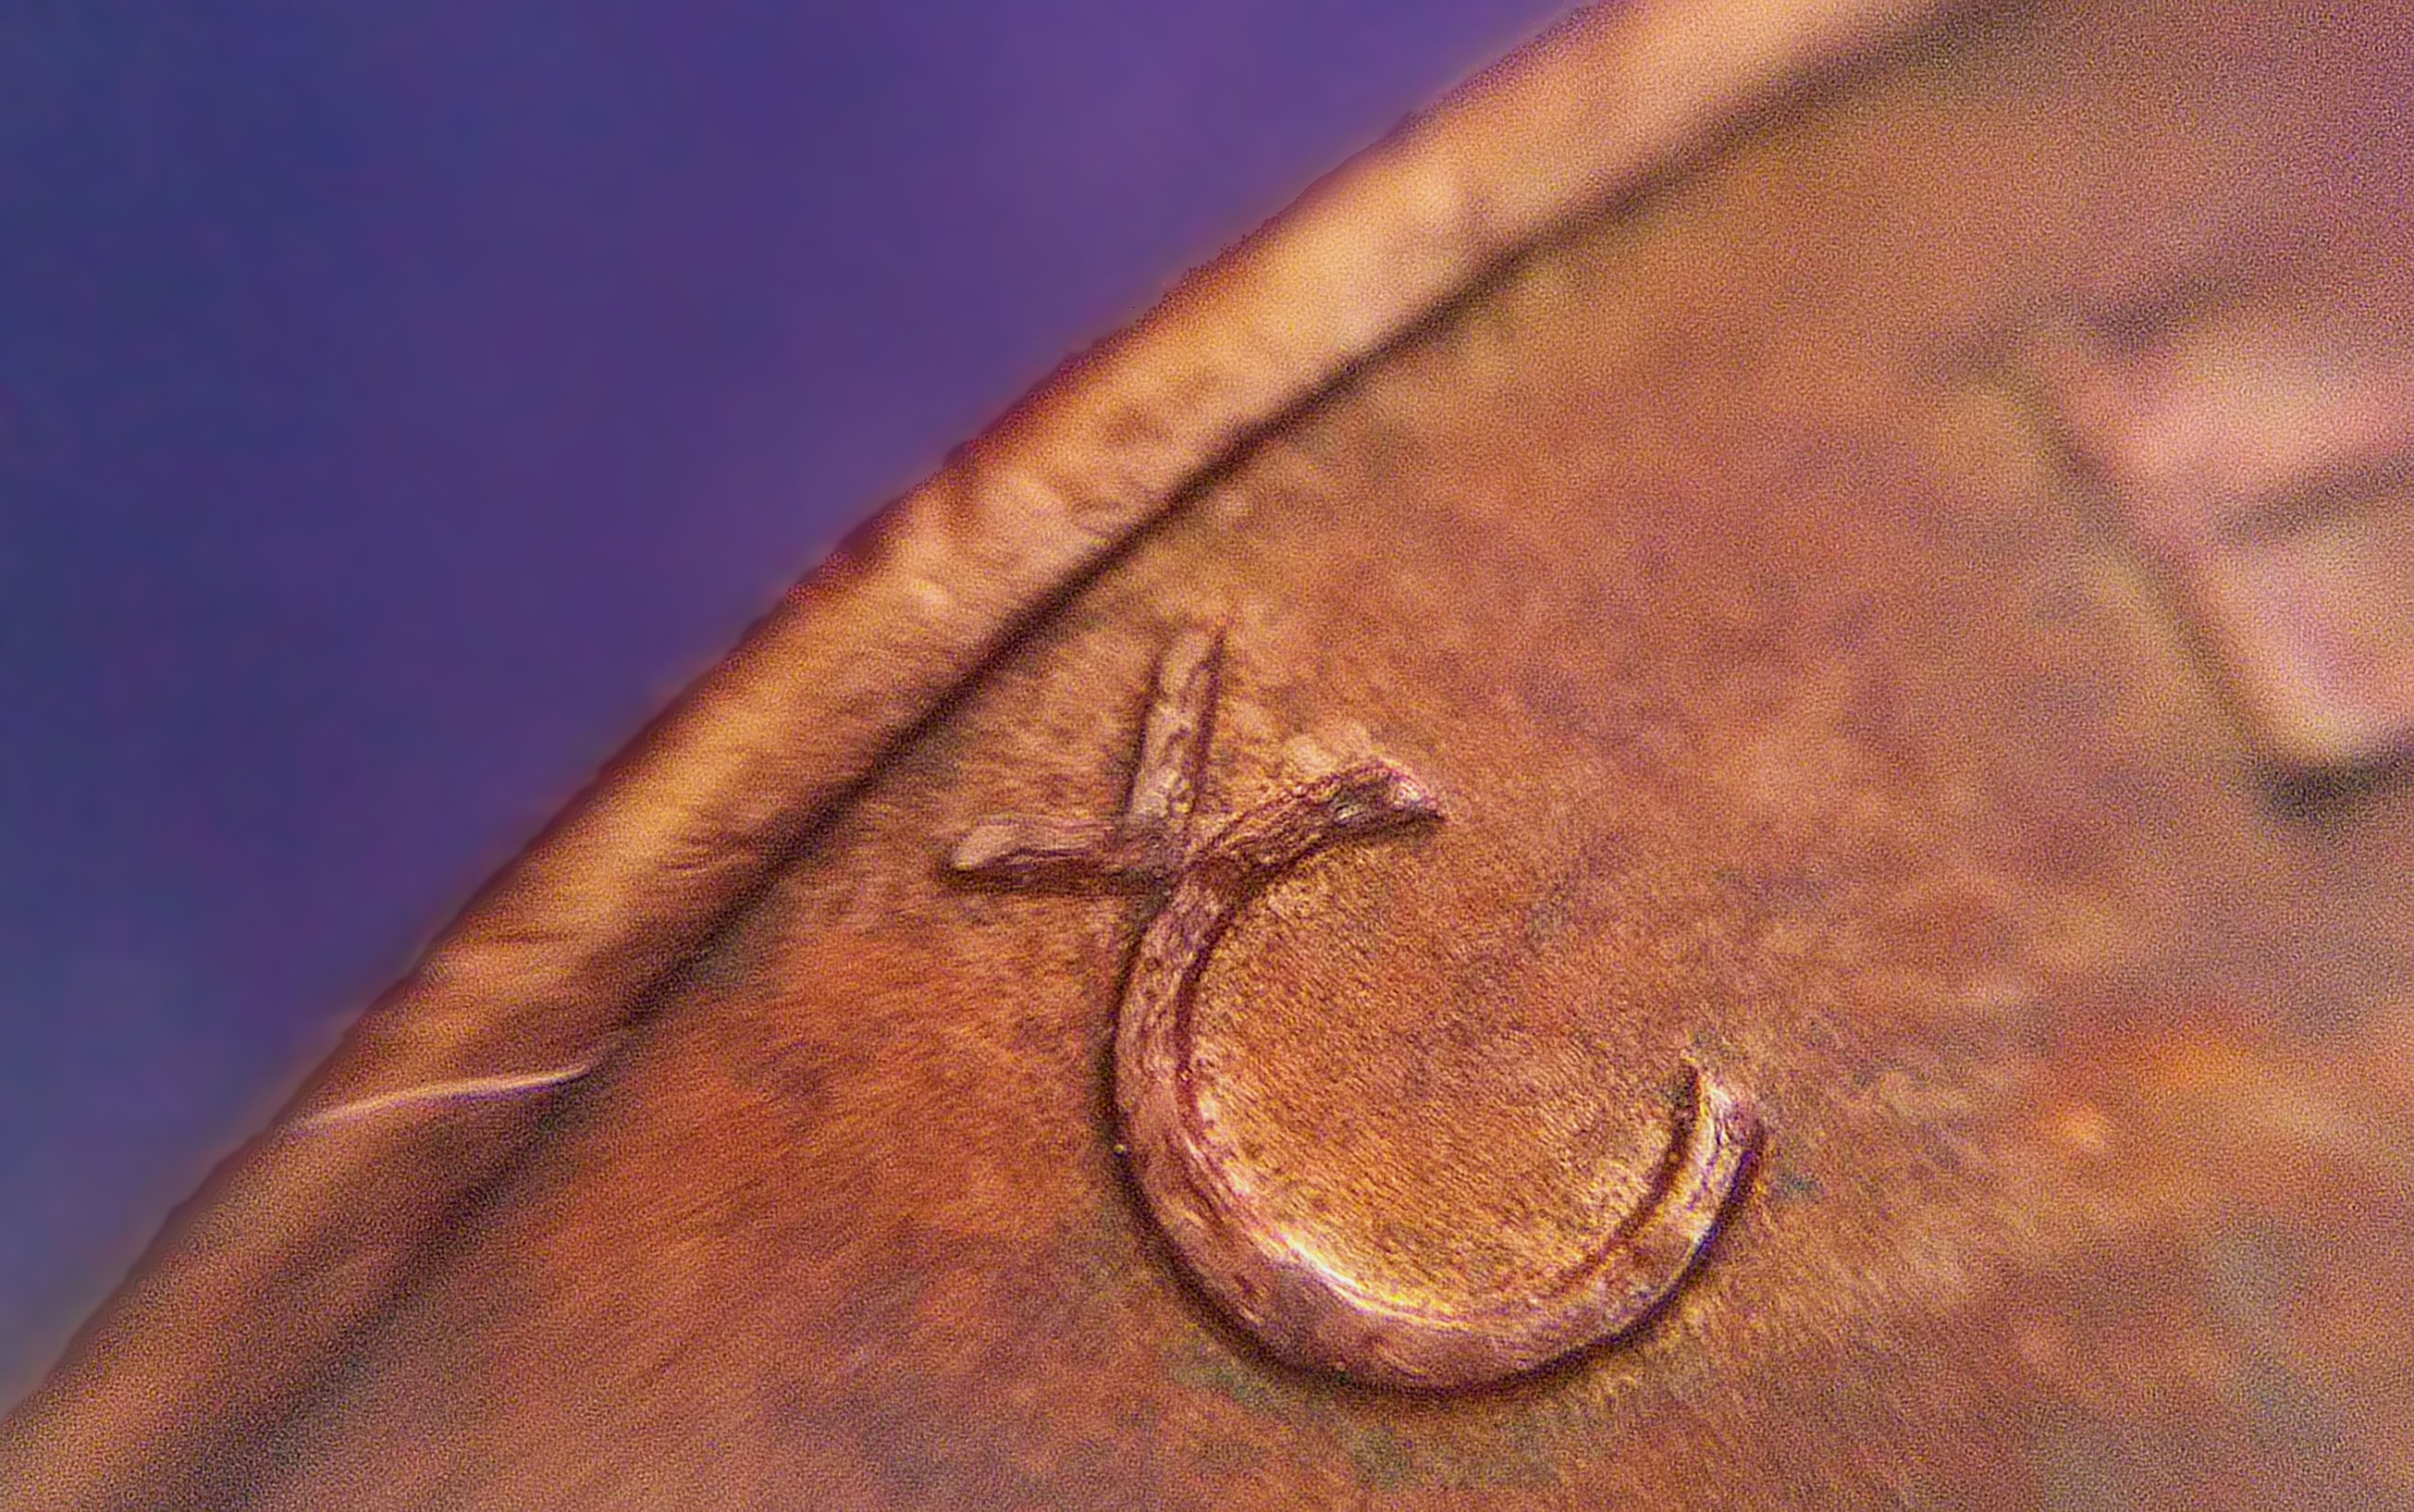
hand, macro, reptile, fauna, close up, crown, detail, czech, coins, macro photography, scaled reptile